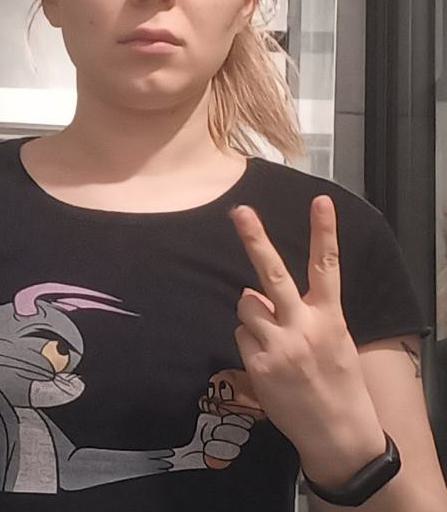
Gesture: peace_inverted